List of birds of Manitoba

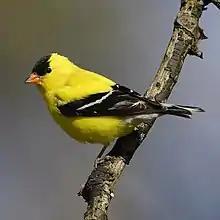
American goldfinch

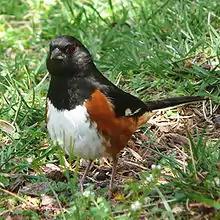
Eastern towhee

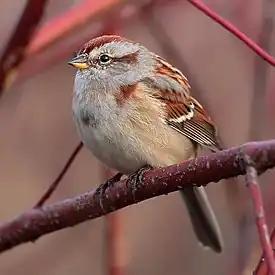
American tree sparrow

Finches are small to moderately large seed-eating passerine birds with a strong beak, usually conical and in some species very large. All have 12 tail feathers and nine primaries flight feathers. Finches have a bouncing flight, alternating bouts of flapping with gliding on closed wings, and most sing well.